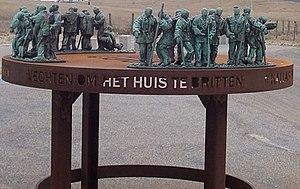
Monument Brittenburg, à Katwijk aan Zee par le scultpteur Nicolas Dings (2010).
Katwijk aan Zee est une localité et un ancien village situé dans la commune de Katwijk, dans la province néerlandaise de Hollande-Méridionale. Au 1ᵉʳ janvier 2017, sa population s'élève à 14 040 habitants.